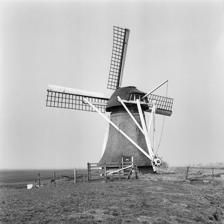
Building: De Skarrenmolen, Scharsterbrug
Country: Netherlands
Year built: 1888
Netherlands smock mill De Skarrenmolen, Scharsterbrug De Skarrenmolen, March 1983. Origin Mill name De Skarrenmolen Mill location Nabij Hollandiastraat 7, 8517 HC, Scharsterbrug Coordinates 52°56′50″N 5°46′40″E / 52.94722°N 5.77778°E / 52.94722; 5.77778 Operator(s) Stichting Penninga's Molen, Joure Year built 1888 Information Purpose Drainage mill , formerly also a corn mill Type Smock mill Storeys Two storey smock Base storeys One storey base Smock sides Eight sides No. of sails Four sails Type of sails Common sails , Fauël system on leading edges Windshaft Cast iron Winding Tailpole and winch Type of pump Archimedes screw De Skarrenmolen is a smock mill in Scharsterbrug , Friesland , Netherlands which was built in 1888. The mill has been restored to working order. It is listed as a Rijksmonument . History De Skarrenmolen was built in 1888. It served as a corn mill and a drainage mill originally, but now is only a drainage mill. The mill drains the 60 hectares (150 acres) Rijpkema polder. The mill was sold to the Stichting Skarrenmolen in 1982 following the installation of an electric pump to drain the polder. Restorations were carried out on the mill in 1987, 1993 and 1995. The 1987 restoration saw the wooden windshaft replaced by a cast-iron one. Wooden sail stocks were replaced by steel ones. In 2003, ownership of the mill was transferred to Stichting Penninga's Molen, Joure . The mill is listed as a Rijksmonument, No.13251. Description For an explanation of the various items of machinery, see Mill machinery . De Skarrenmolen is what the Dutch describe as a Grondzeiler . It is a two-storey smock mill on a single-storey base. There is no stage, the sails reaching almost to ground level. The mill is winded by tailpole and winch. The smock and cap are thatched . The sails are Common sails , with the Fauël system fitted to the leading edges. They have a span of 13.70 metres (44 ft 11 in). The sails are carried on a cast-iron windshaft , which was cast by Gieterij Hardinxveld-Giessendam in 1987 from a pattern held by Stichting De Fryske Mole . The windshaft carries the brake wheel which has 37 cogs. This drives the wallower (18 cogs) at  the top of the upright shaft . At the bottom of the upright shaft there are two crown wheels The upper crown wheel , which has 29 cogs drives an Archimedes' screw via a crown wheel . The lower crown wheel , which has 32 cogs is carried on the axle of an Archimedes' screw, which is used to drain the polder. The axle of the screw is 41 centimetres (1 ft 4 in) diameter. The screw is 1.13 metres (3 ft 8 in) diameter. It is inclined at 26°. Each revolution of the screw lifts 388 litres (85 imp gal) of water. Public access De Skarrenmolen is open to the public whenever it is working or by appointment. References Wikimedia Commons has media related to Skarrenmolen . Dutch Rijksmonument 13251